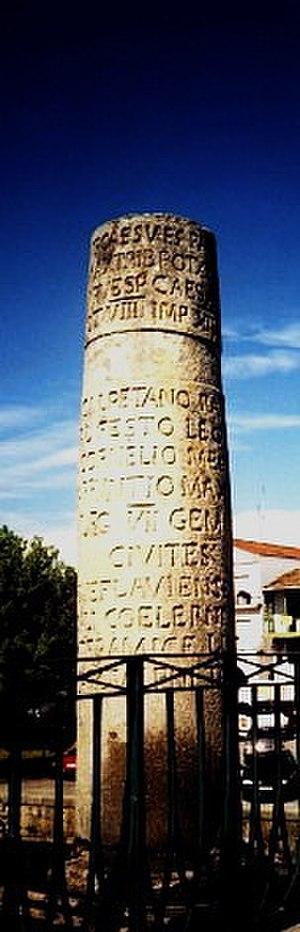
Le pont de Trajan, aussi nommé pont de Chaves, se trouve sur le fleuve portugais Tâmega qui traverse la ville de Chaves, district de Vila Real au Portugal.